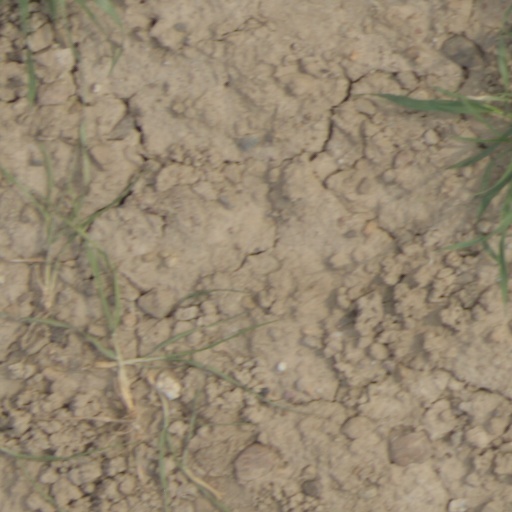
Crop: wheat